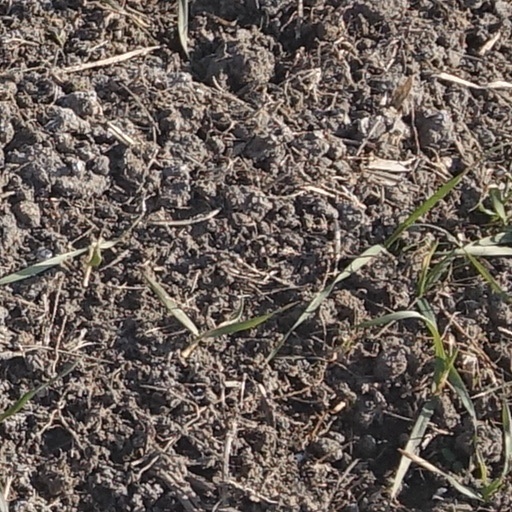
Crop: wheat